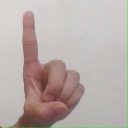
अक्षर: ड